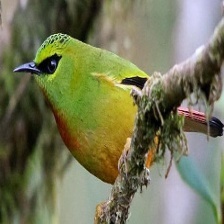
Species: FIRE TAILLED MYZORNIS
Scientific name: MYZORNIS PYRRHOURA